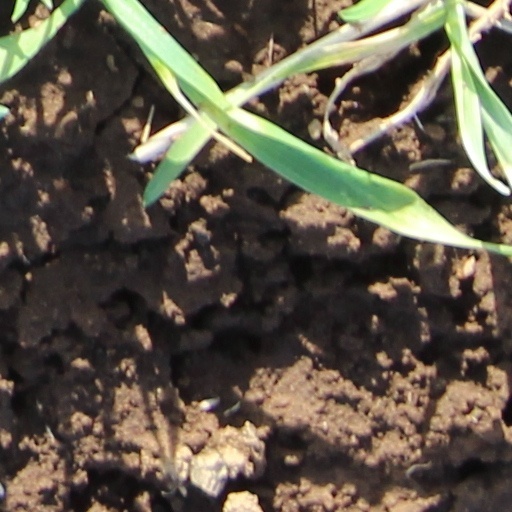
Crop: wheat